Indian Singaporean cuisine

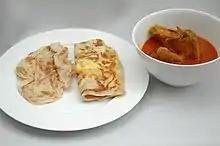
Roti Prata with chicken curry.

Other dishes were popular during the colonial period, when Indian ingredients and other culinary influences spread with the Empire to places like Singapore. Many of them endure in some homes and restaurants. Some of these dishes include: